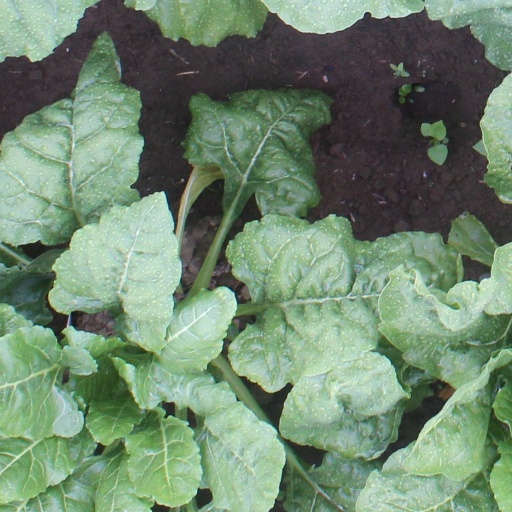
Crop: sugar beet